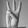
ASL letter: W